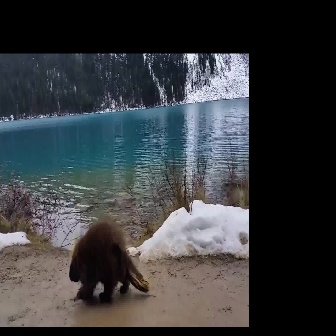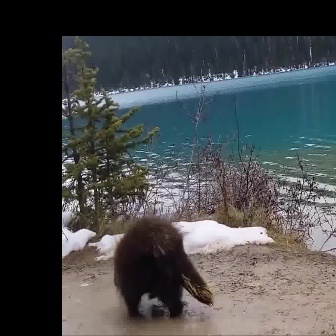
  Please identify the target specified by the bounding box [68,220,149,300] in the first image and locate it in the second image. Return the coordinates in [x_min,y_min,x_max,y_max] format.
Answer: [112,218,212,318]